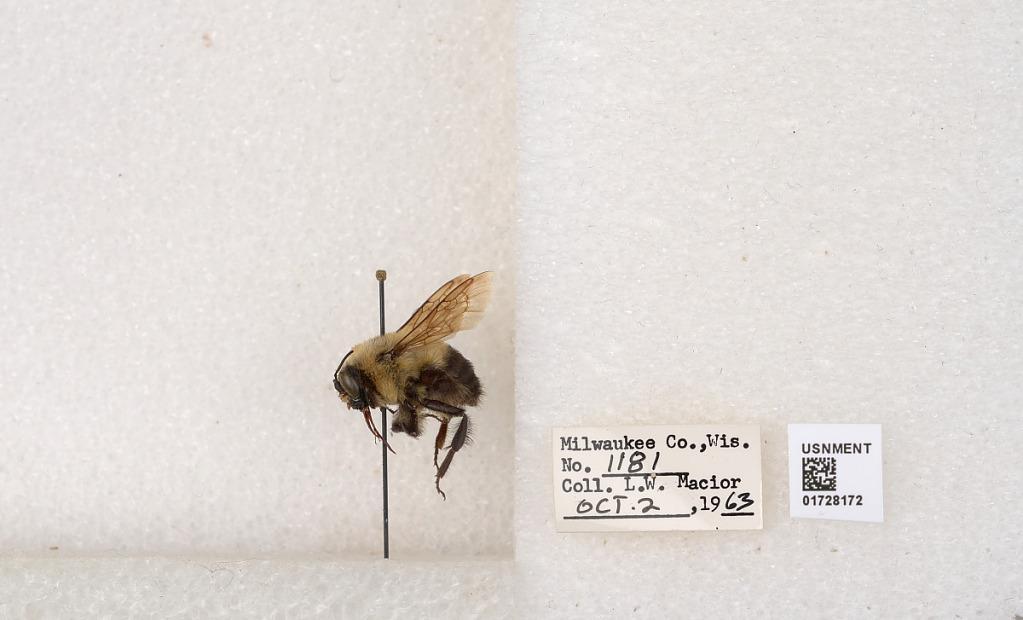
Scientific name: Bombus (Separatobombus) griseocollis (De Geer)
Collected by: L. Macior
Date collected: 1963-10-2
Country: United States
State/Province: Wisconsin
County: Milwaukee
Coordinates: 43.0217, -87.9291